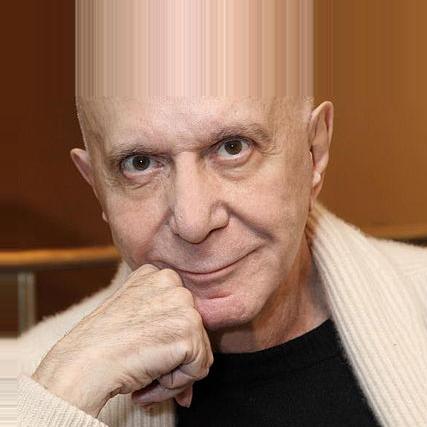
Age: 84